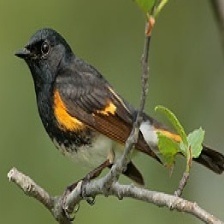
Species: AMERICAN REDSTART
Scientific name: SETOPHAGA RUTICILLA